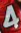
Number: 4